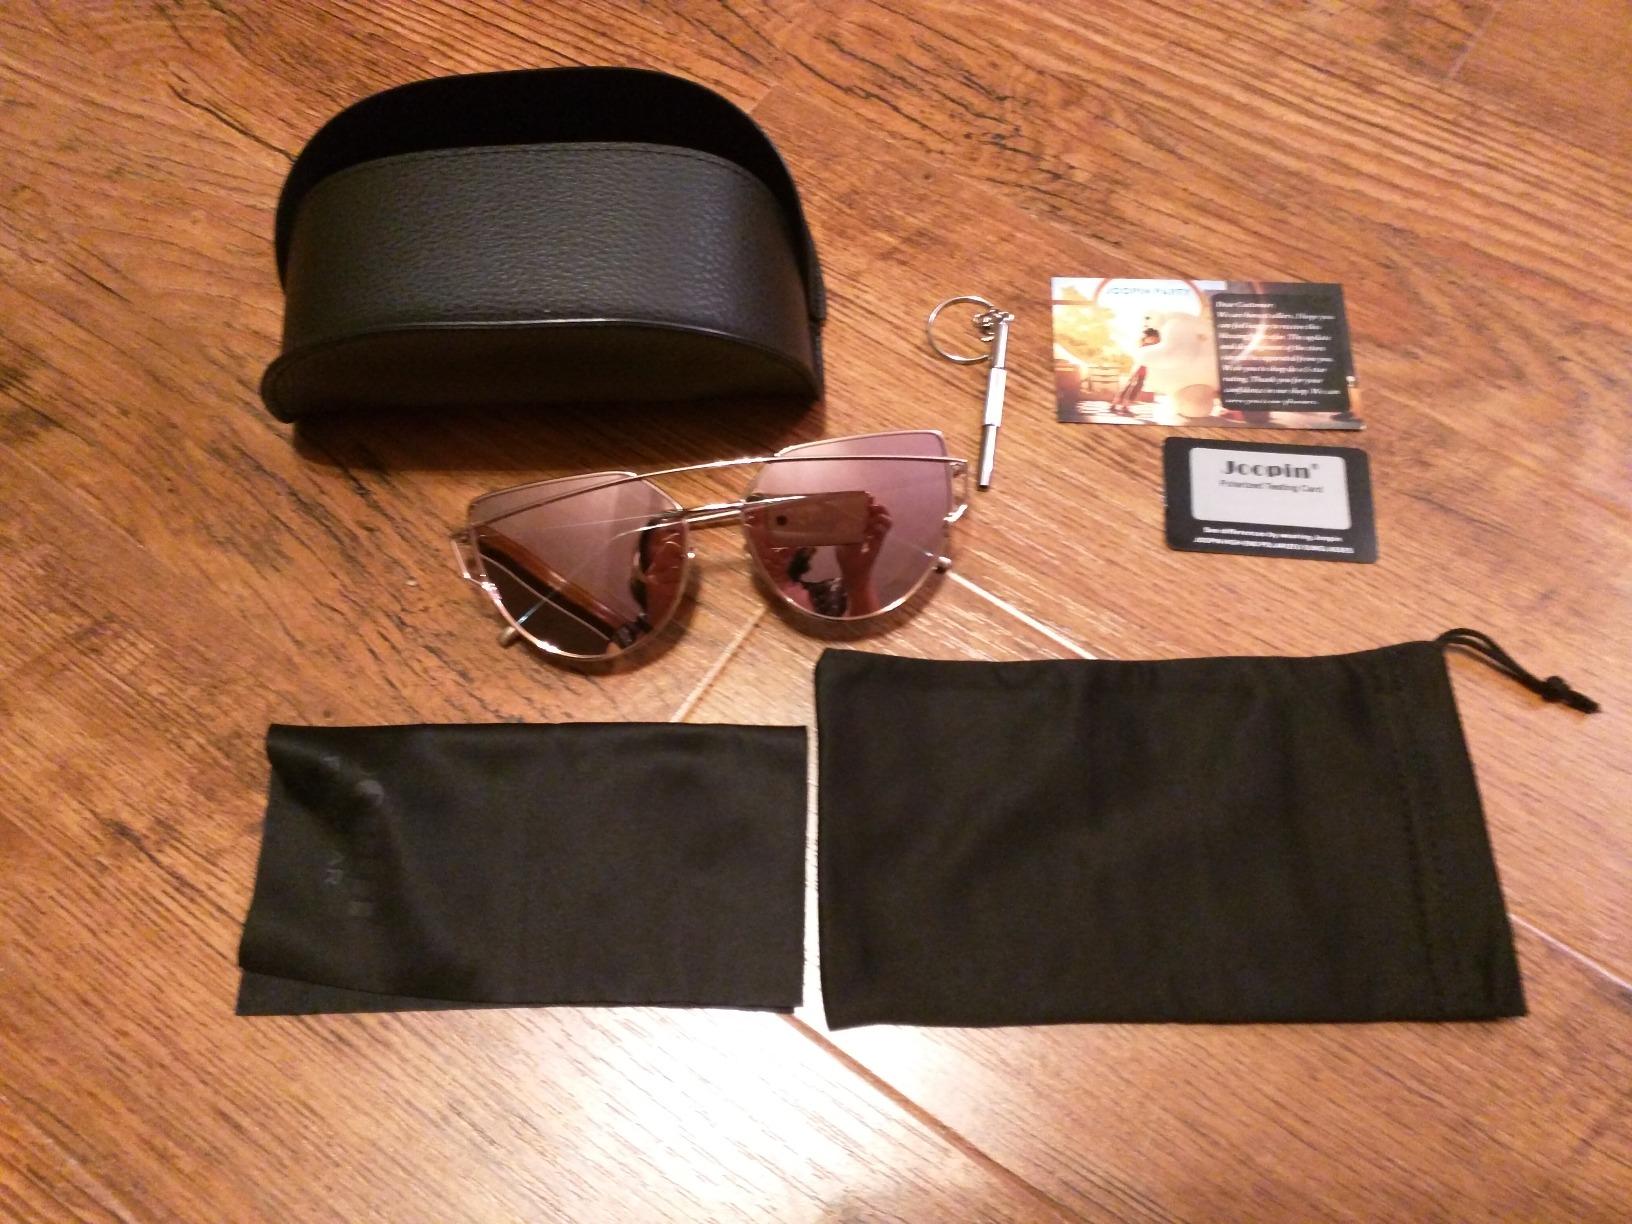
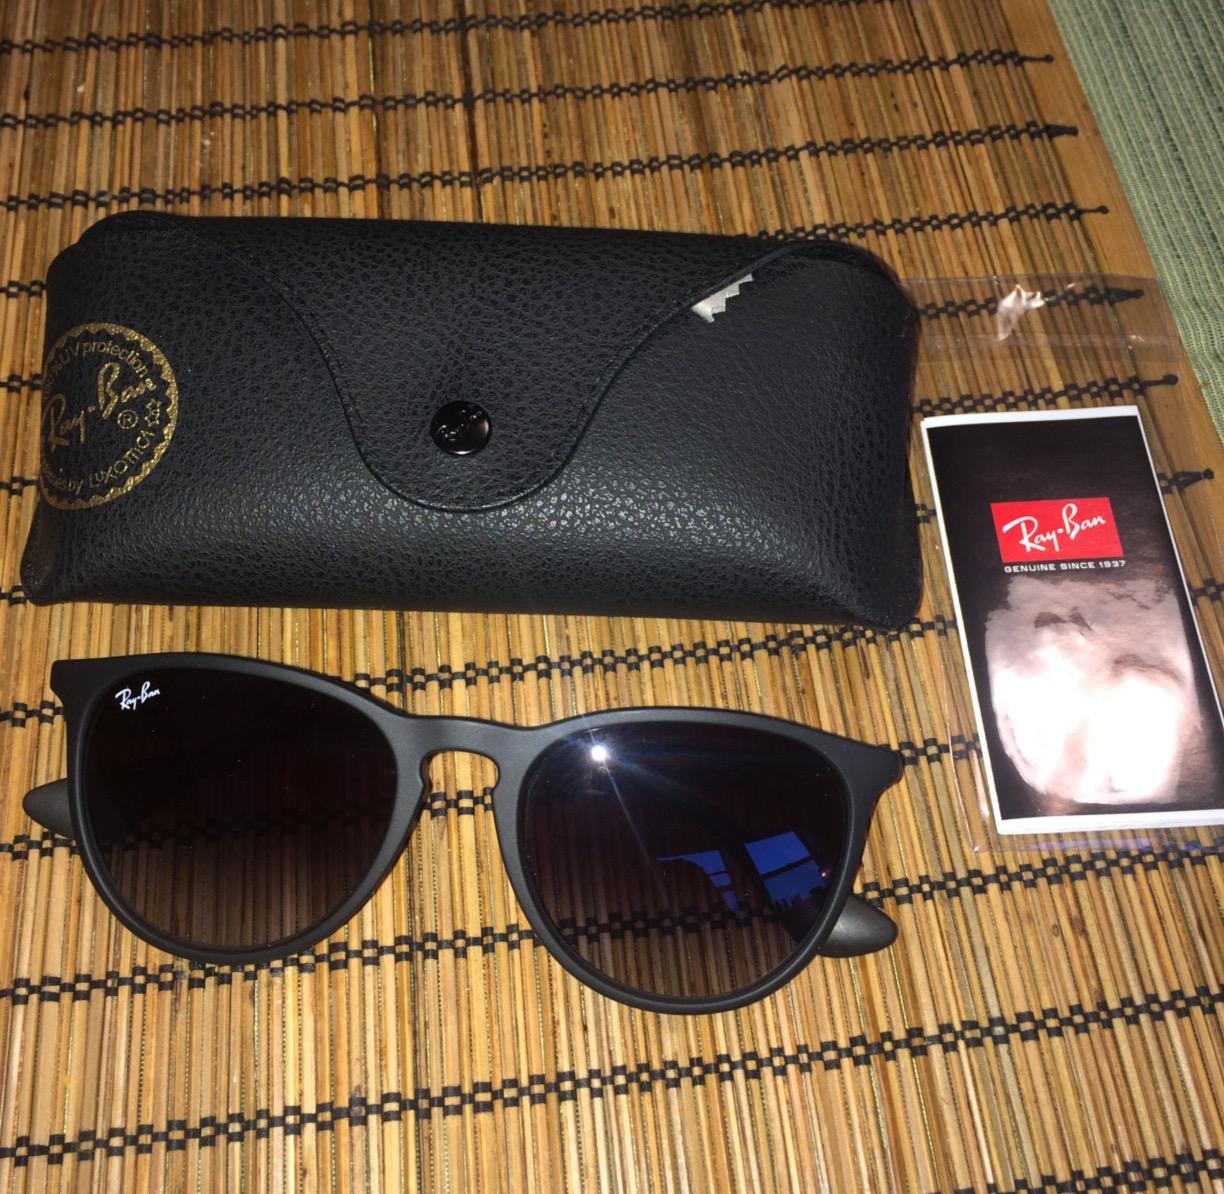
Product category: accessories_sunglasses
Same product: no